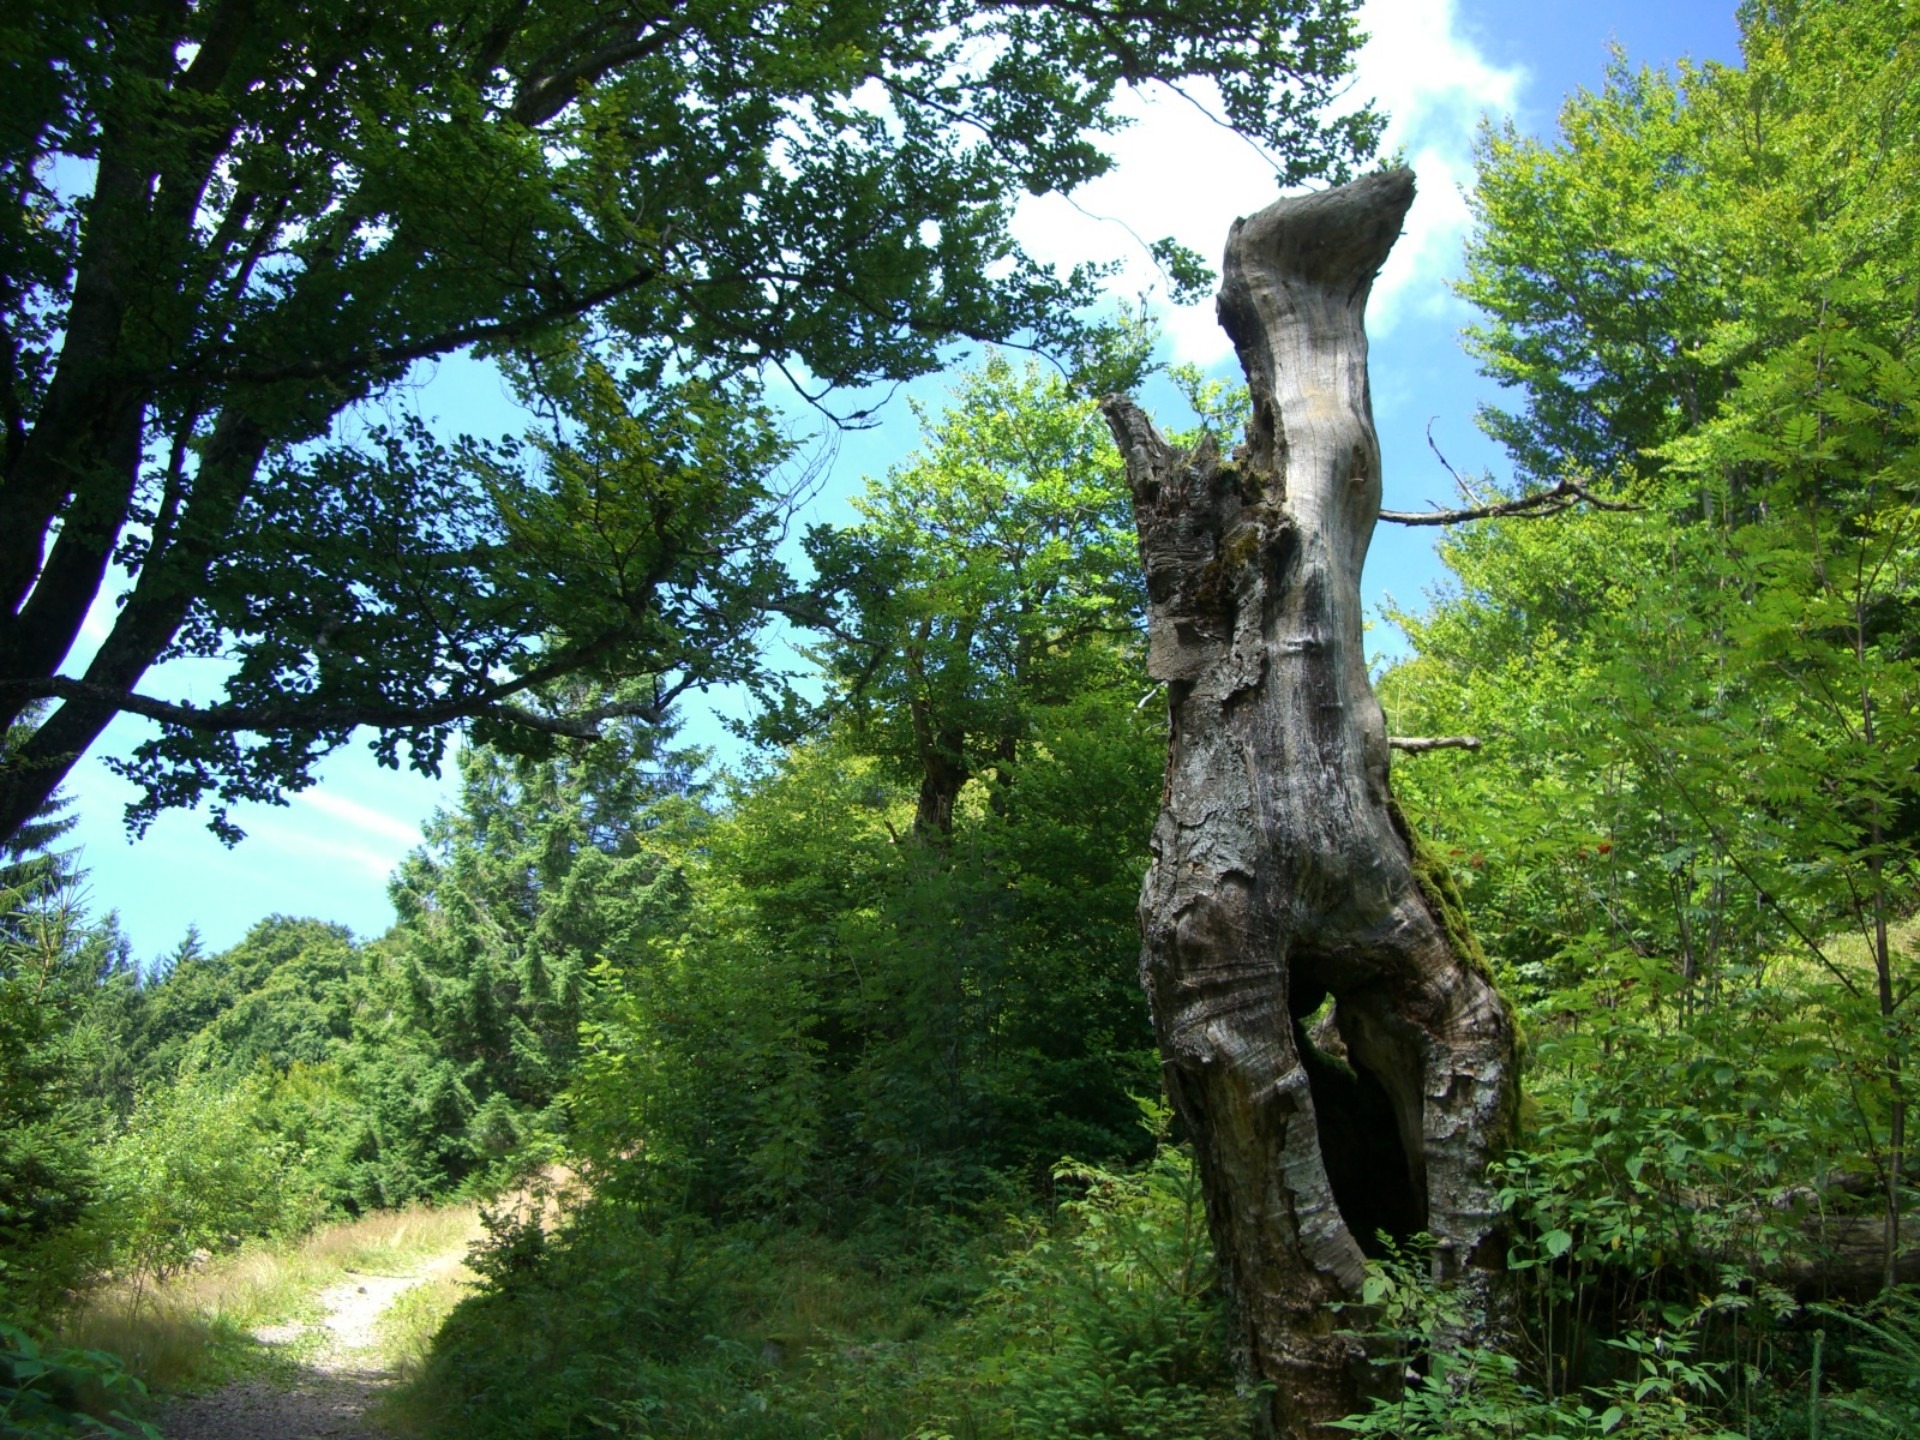
tree, nature, forest, plant, sky, arid, monument, bush, statue, log, jungle, sculpture, art, woodland, dinosaur, away, mythical creatures, dead plant, woody plant, platypus, animal shape, winged creature, stub wing